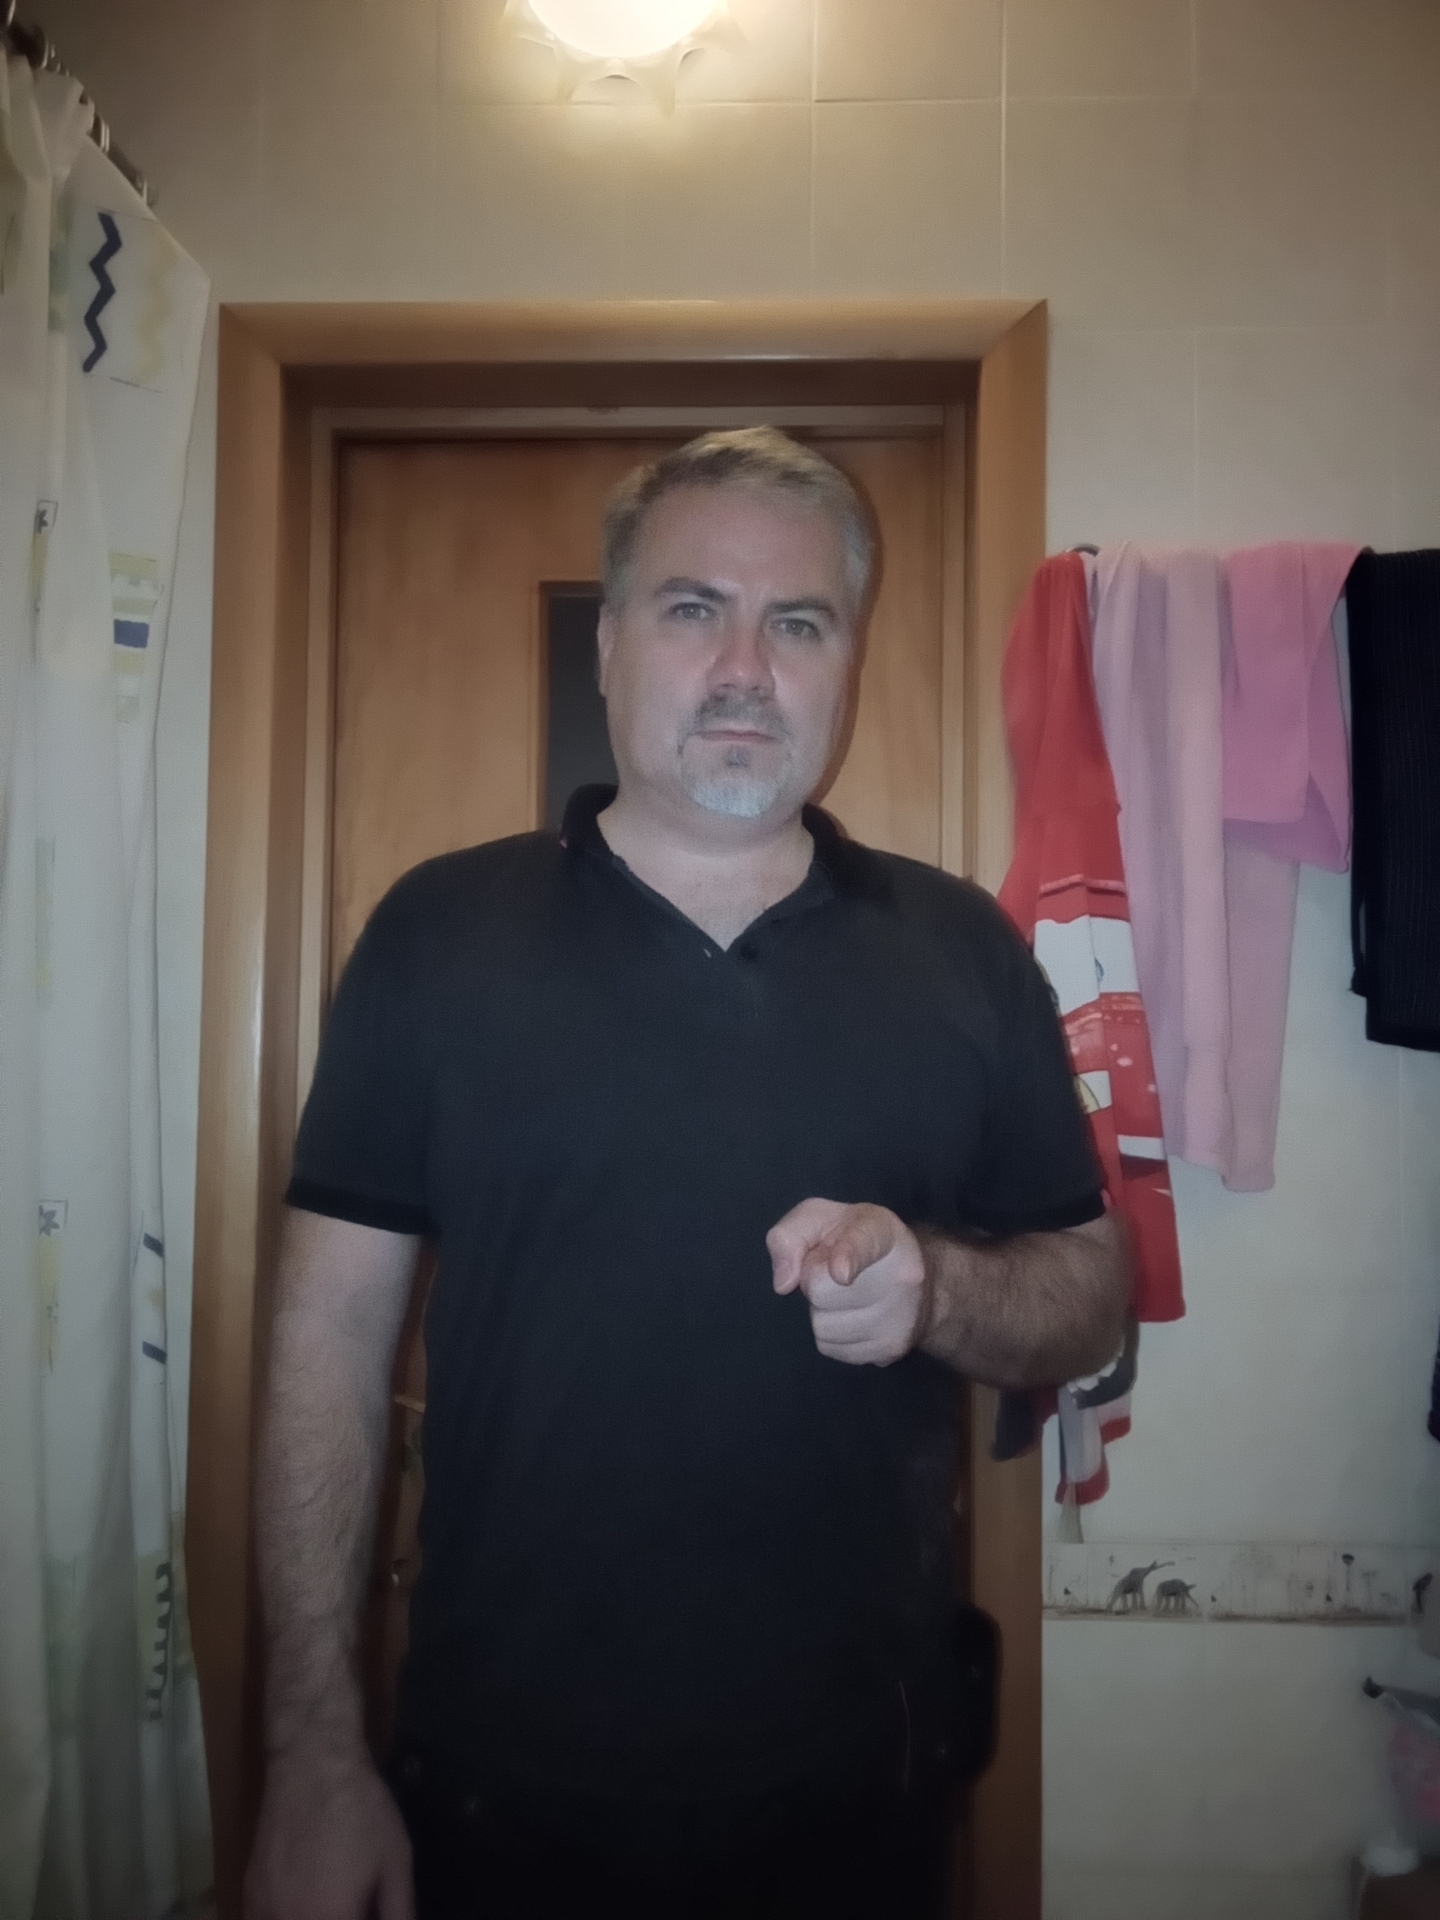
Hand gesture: point